Charlemagne et ses Leudes

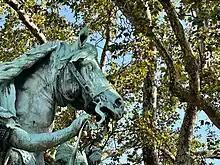
Detail of the monument's horse

The representation is fictional and anachronistic on multiple levels, which was probably intentional to emphasize its allegorical character. The two Leudes' hairstyles and clothes are those traditionally associated with Gauls or Merovingians rather than late-8th-century Franks. The legend has them both dying in 778, when Charlemagne was still young and a generation before he would be crowned Emperor. Charlemagne's insignia of power were not to be carried on the battlefield. The Imperial Crown, in any case, was not created until more than a century after Charlemagne's death. As for the scepter, it dates from the 14th century.